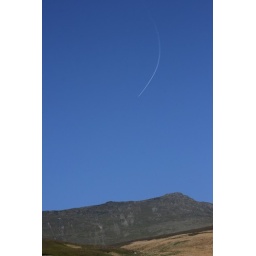
A perfect blue sky is briefly scarred by a vapour trail. Moel Sych, Wales.